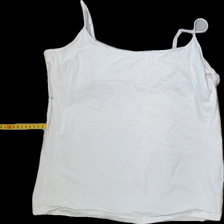
View: front
Type: Tank top
Category: Ladies
Brand: Not Applicable
Colors: White
Material: 95%cotton 5%elastane
Pattern: Plain
Cut: Regular, C-collar
Size: XL
Trend: No trend
Stains: Yes
Price range: <50
Recommended usage: Export